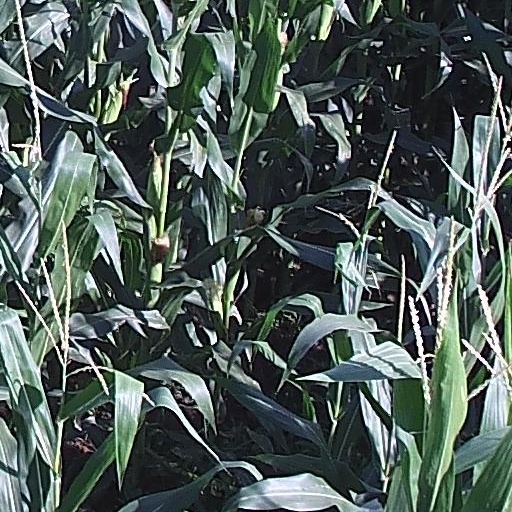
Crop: maize; corn